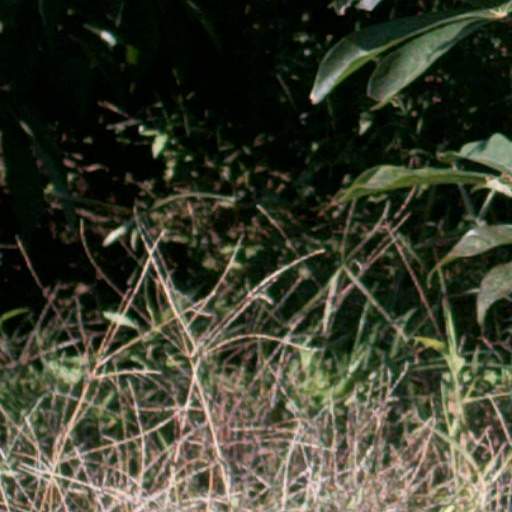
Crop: cassava